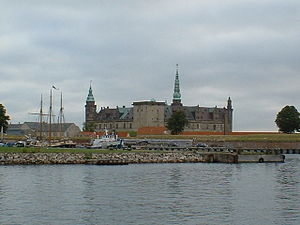
Helsingør Kommune / Billeder
Helsingør Kommune er en nordsjællandsk kommune i Region Hovedstaden med 62.695 indbyggere, og omfatter ud over den største by Helsingør, byerne Espergærde, Hellebæk/Ålsgårde og Hornbæk. Kommunen har været uforandret siden kommunalreformen i 1970.